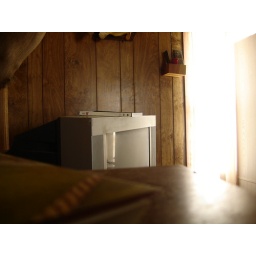
The 20&amp;quot; television in the living room sitting on top of the 27&amp;quot; console television that needs to be fixed.